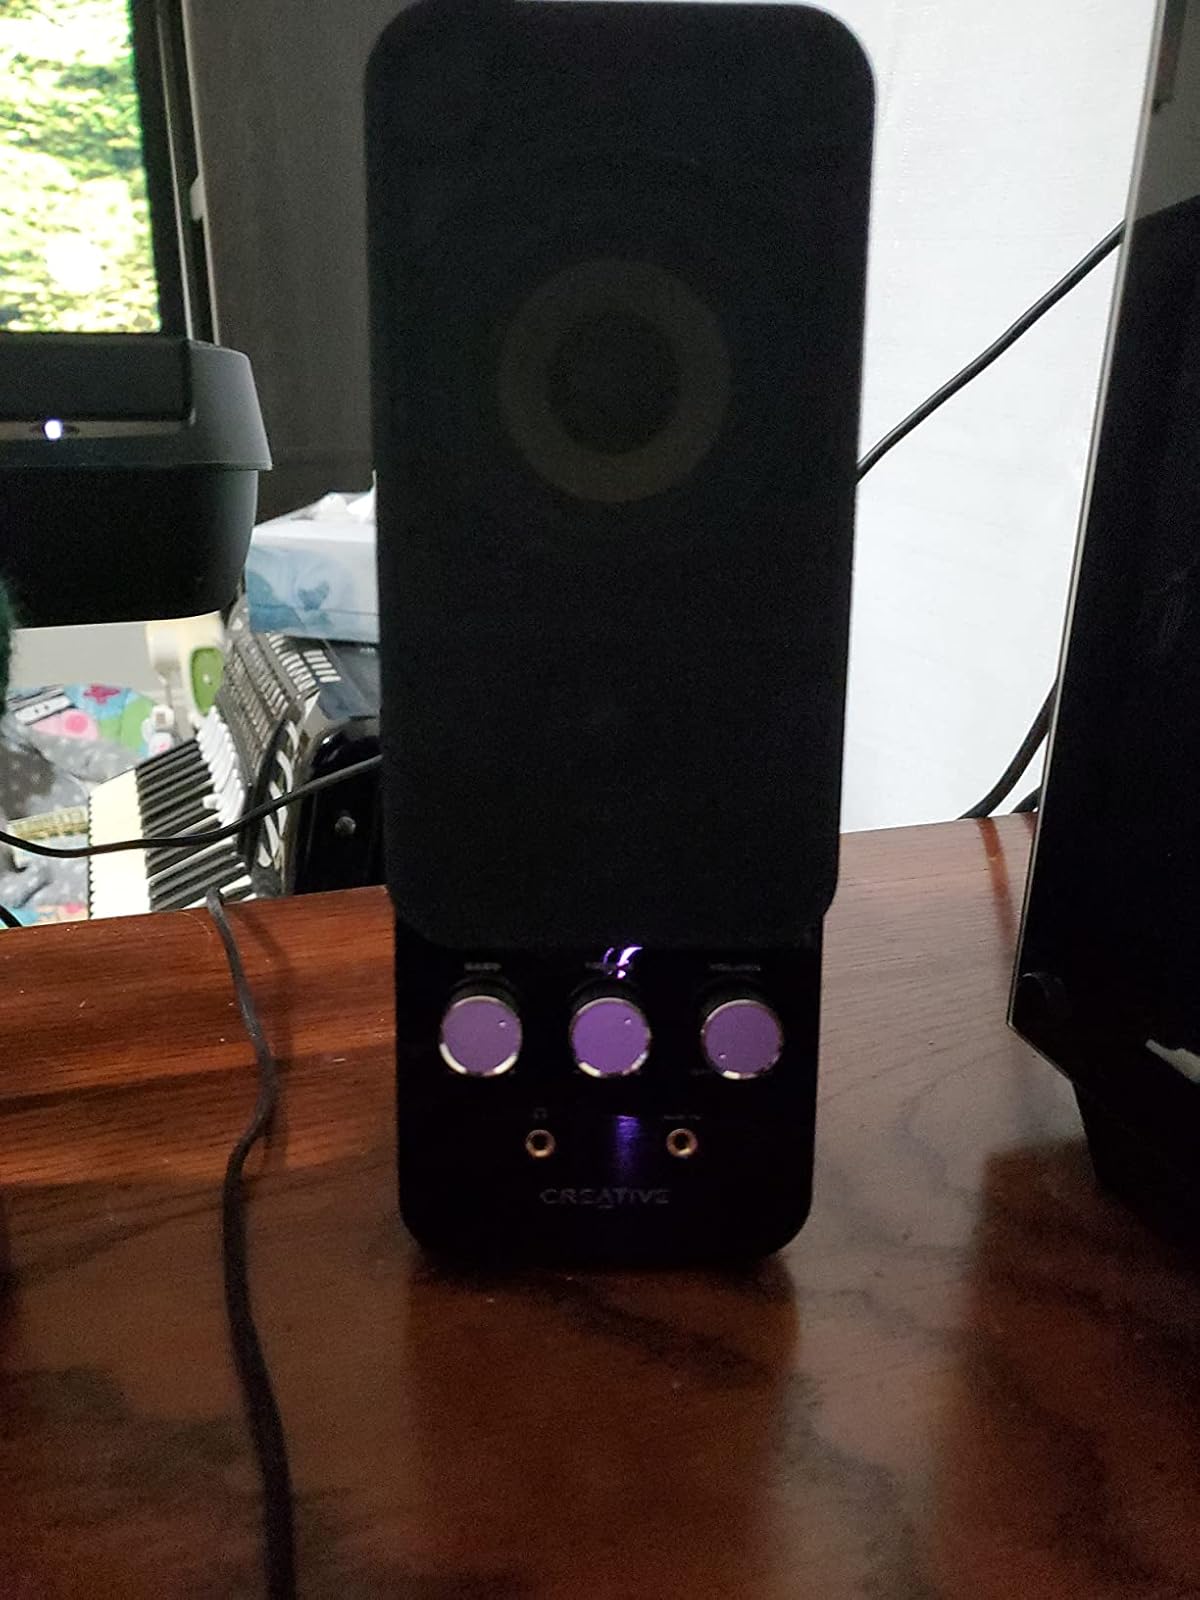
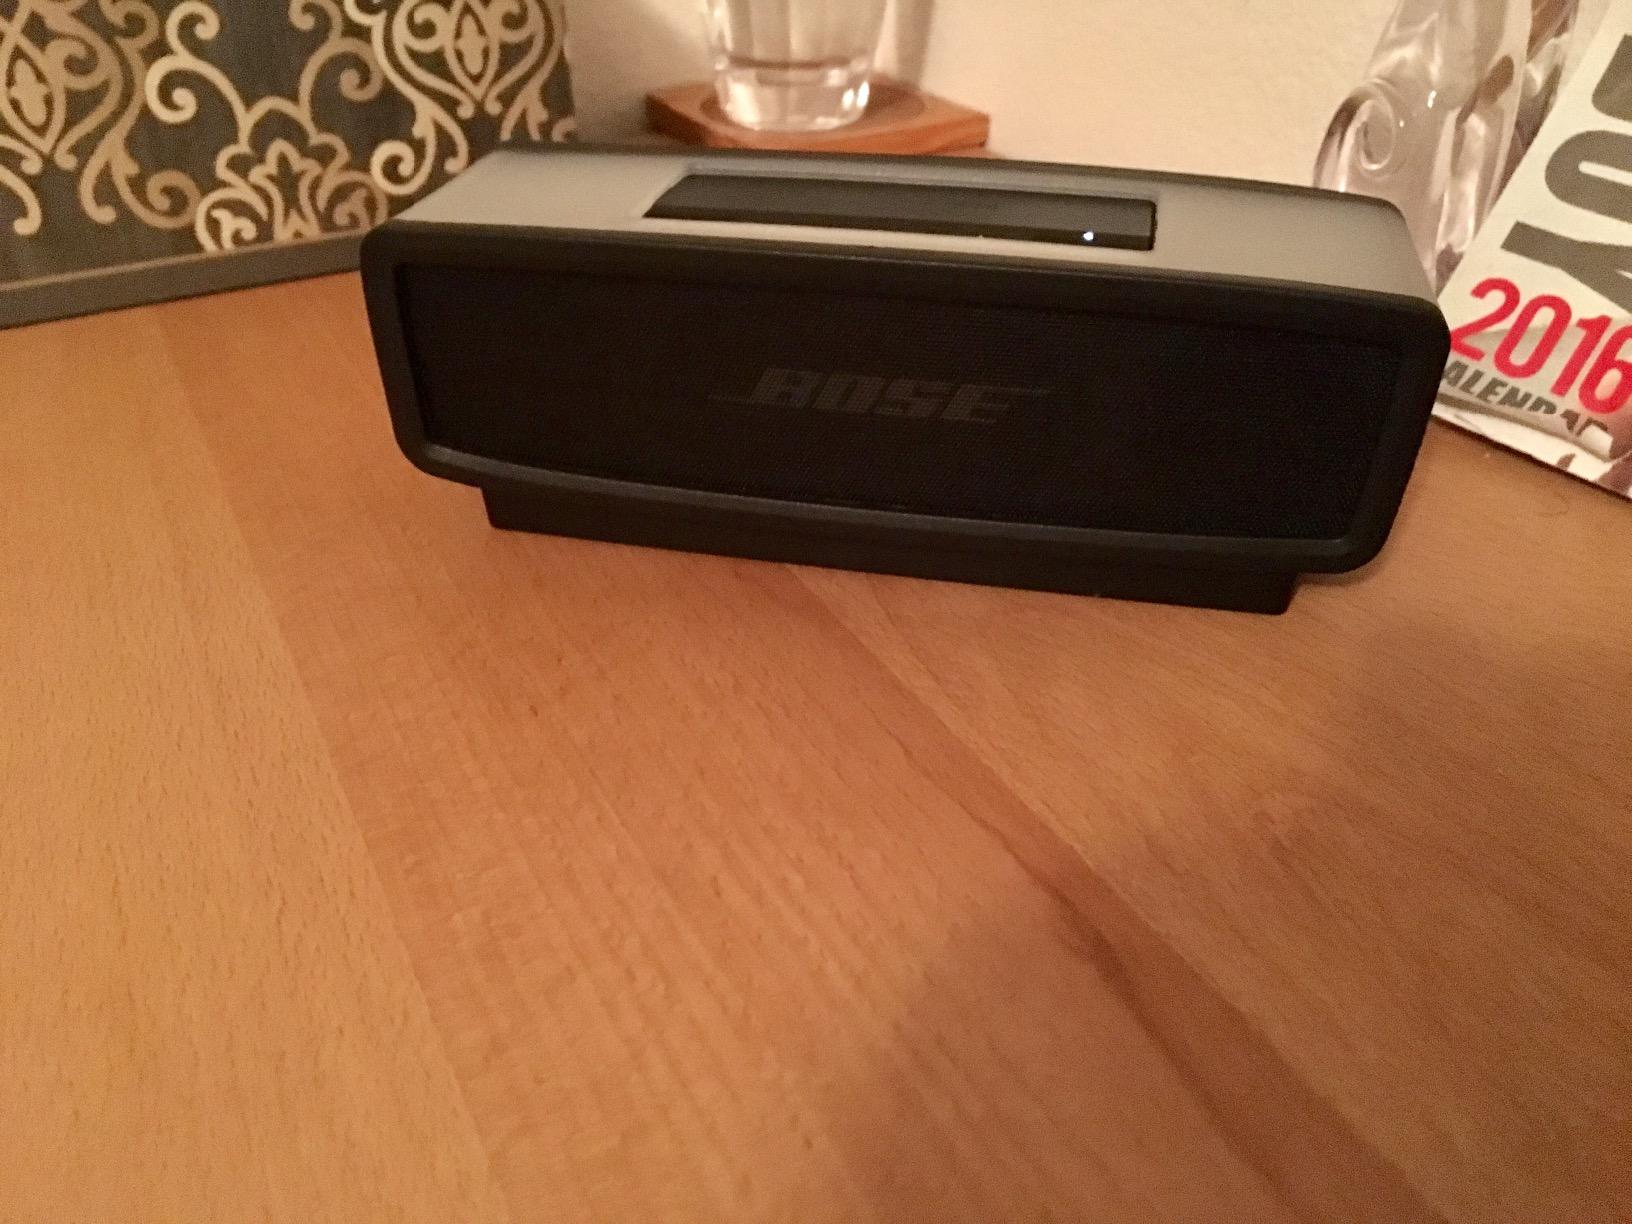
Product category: speaker
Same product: no